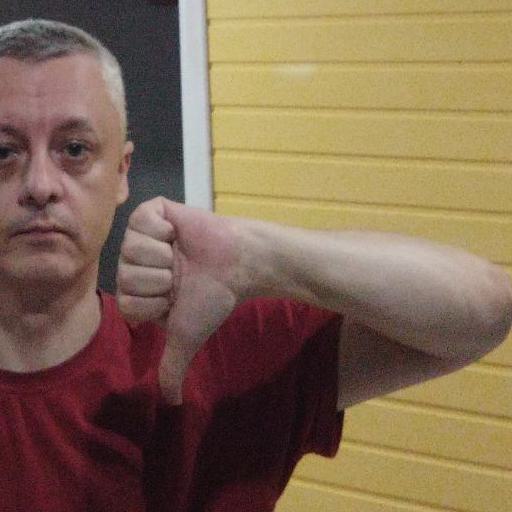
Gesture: dislike